Ci-devant

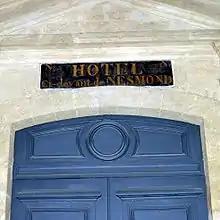
Ci-devant plaque at the in Paris

In post-Revolutionary France, ci-devant nobility were those nobles who refused to be reconstituted into the new social order or to accept any of the political, cultural, or social changes brought about in France by the French Revolution. They were often distinguished by their manners as much as by their political views, both of which remained loyal to the attitudes and values of pre-Revolutionary France.